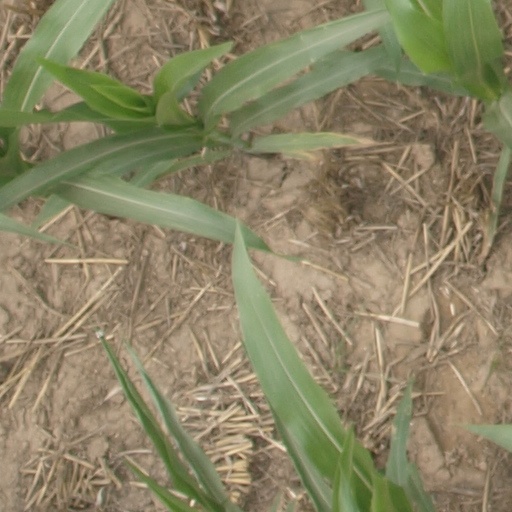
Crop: maize; corn